Mindoro bleeding-heart

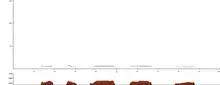

Few recordings of the Mindoro bleeding-heart's song exist, and some of those that do are not made publicly available because they threaten to exacerbate issues of trapping and endangerment. However, its call is believed to resemble a "croo croo" not unlike that of the Negros bleeding-heart.